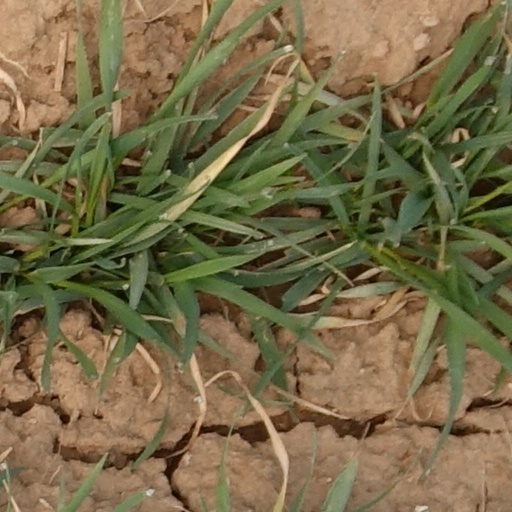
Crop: wheat